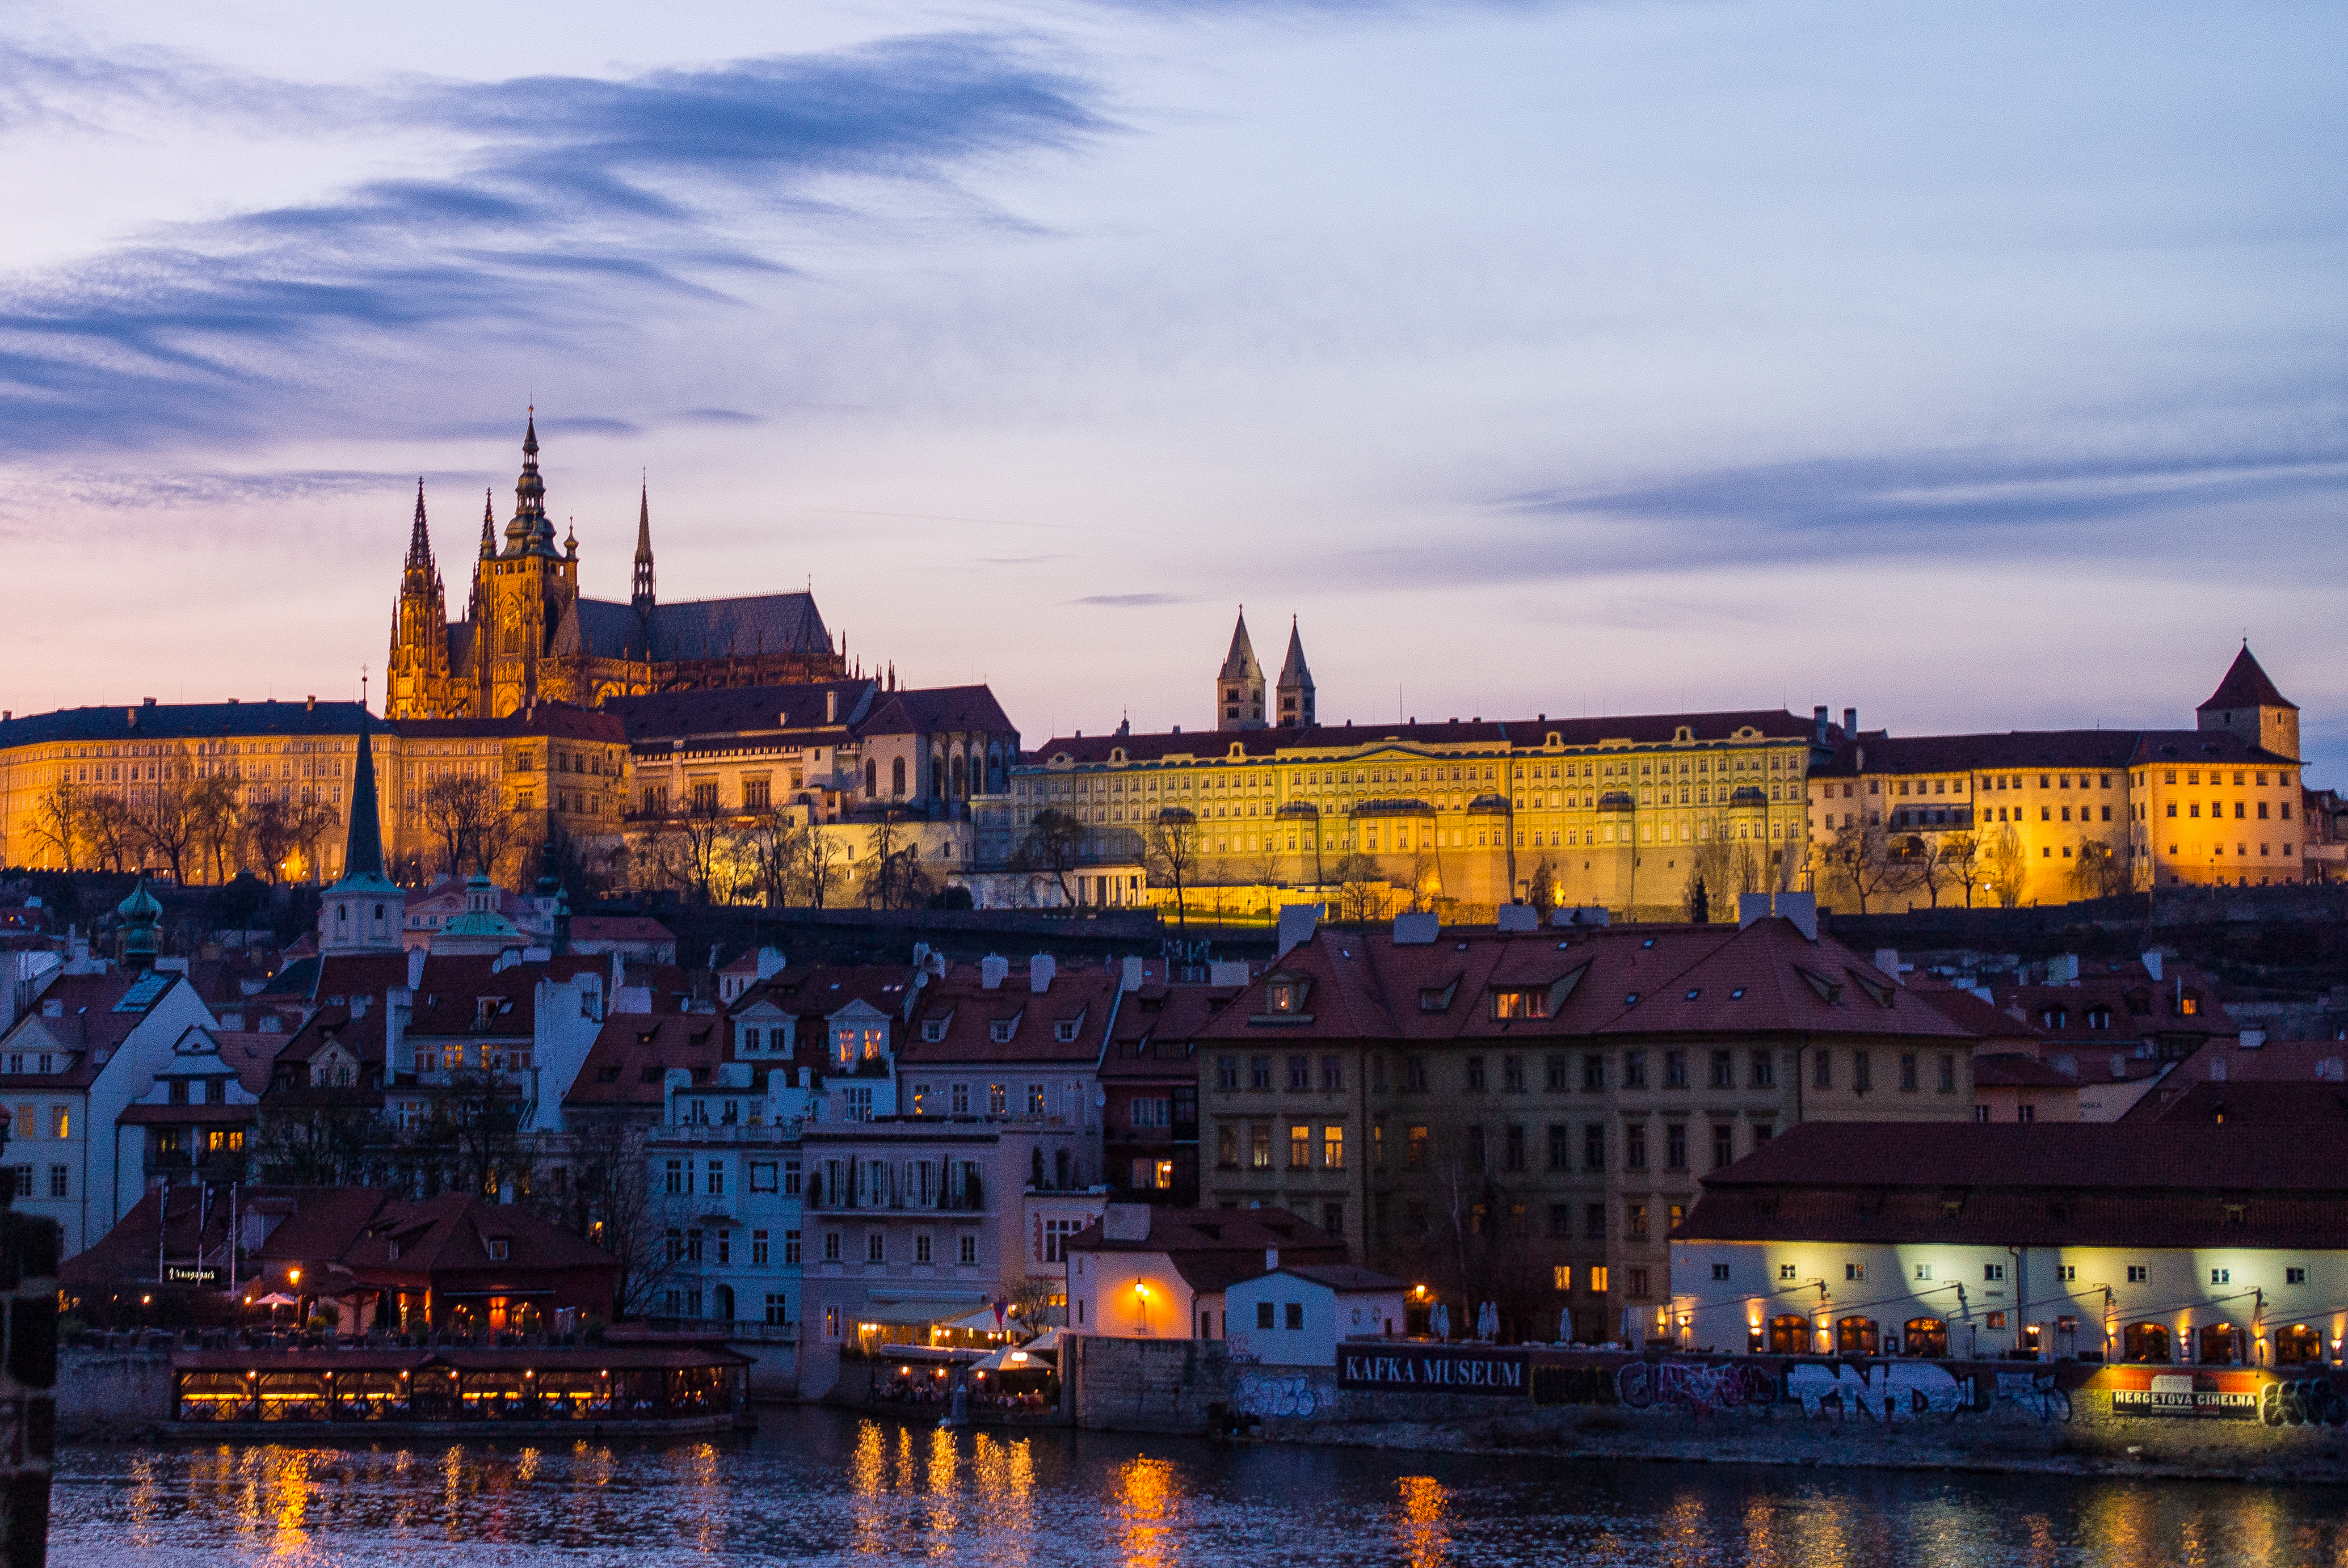
sea, water, architecture, sky, sunset, skyline, night, morning, town, city, river, cityscape, panorama, travel, dark, dusk, clear, europe, evening, reflection, vehicle, castle, landmark, harbor, prague, port, tourism, waterway, gothic, m, spires, praga, 50, lightroom, raw, republic, leica, 240, summilux, hrad, vltava, reka, moldau, czech, bohemia, praha, praag, prag, prazsky, stvituscathedral, vita, dng, katedrala, svateho, urban area, human settlement